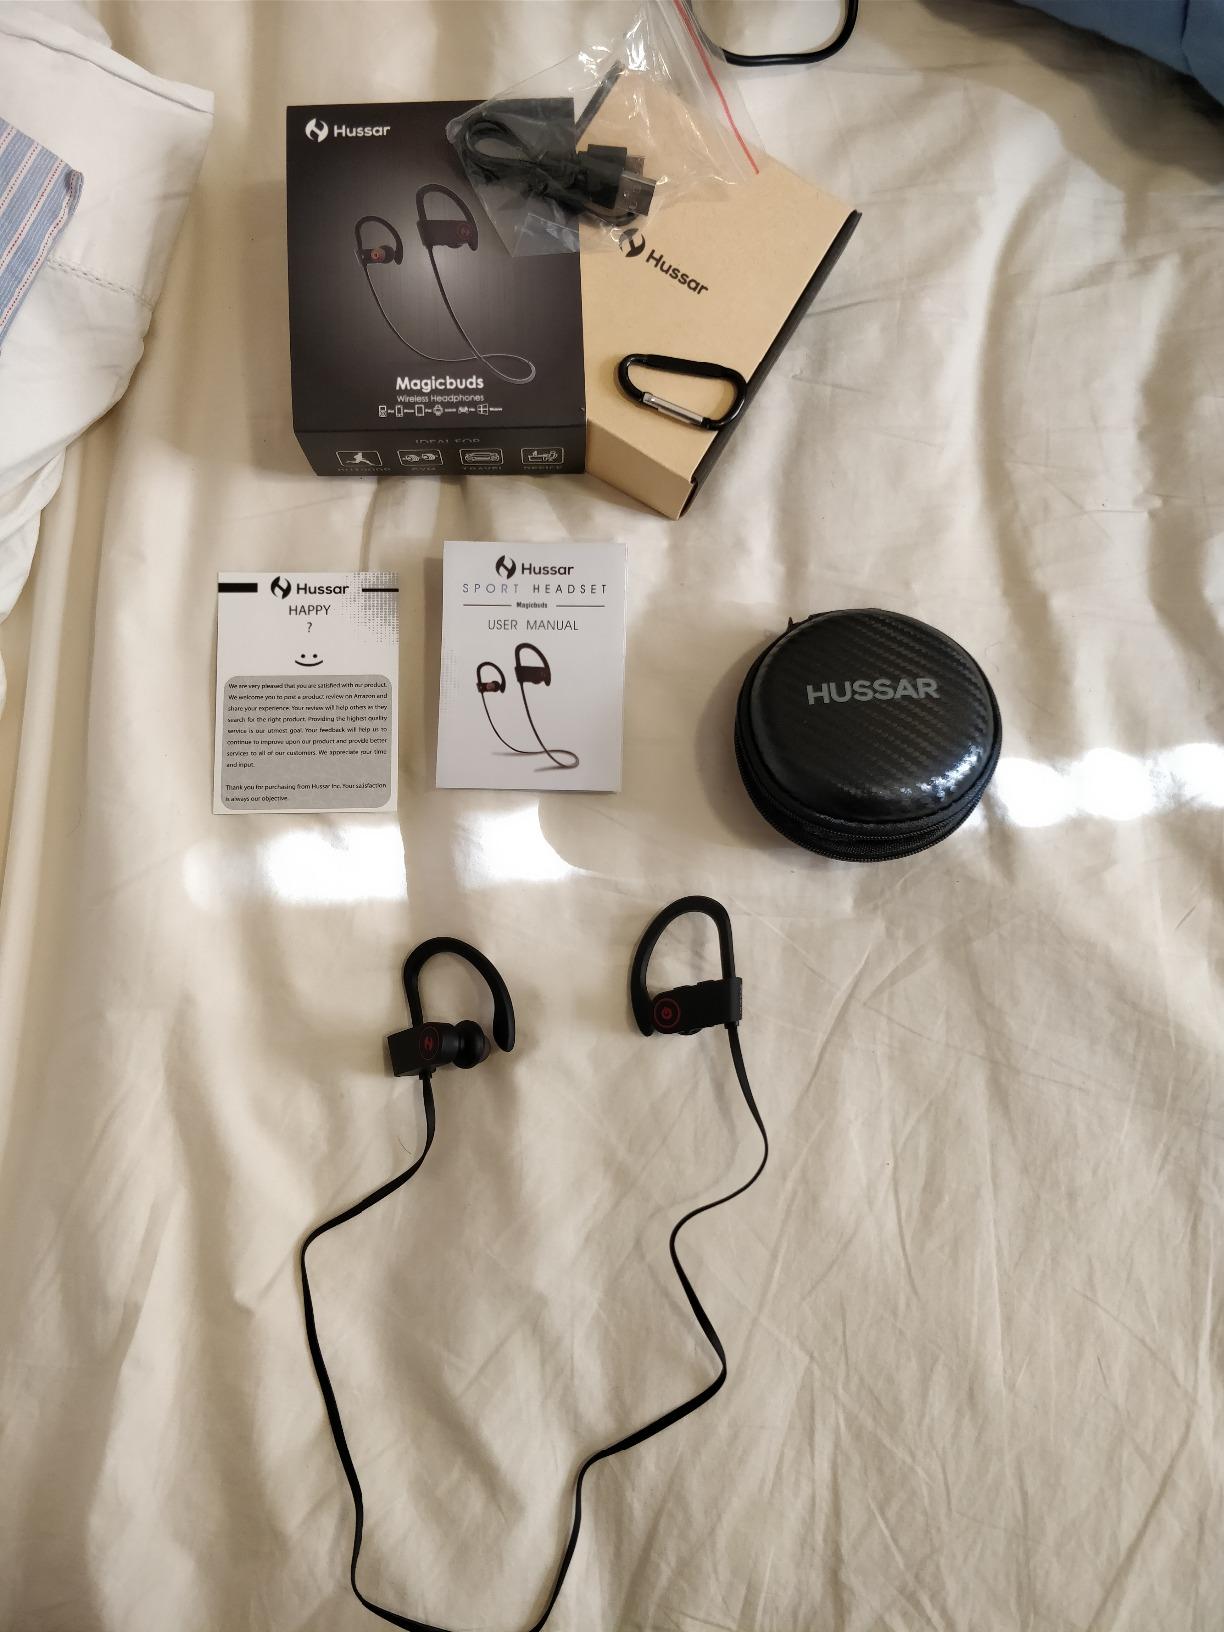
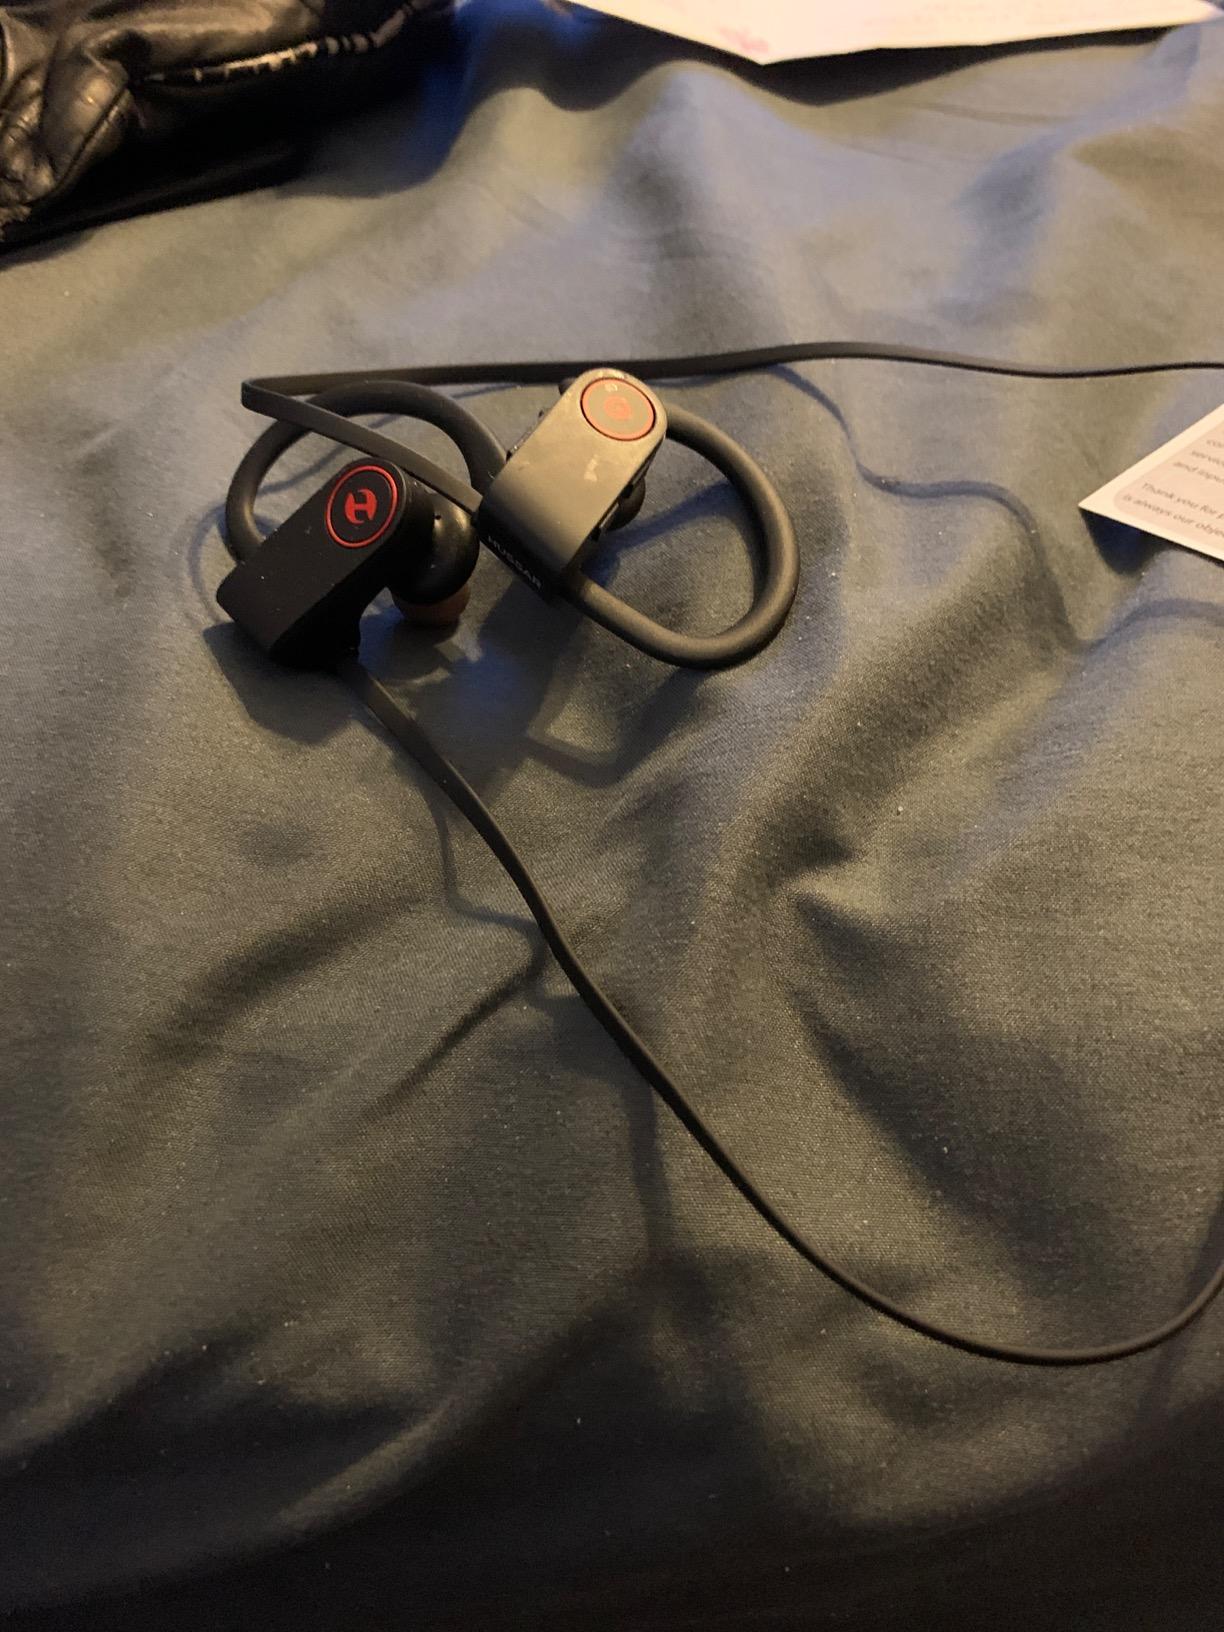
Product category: headphones
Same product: yes